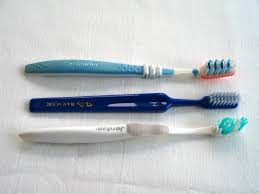
Waste category: trash